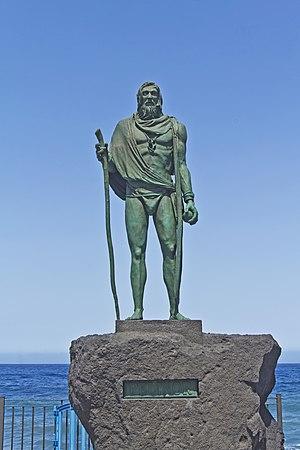
Pelinor est un roi guanche des îles Canaries du Menceyato de Icode à Tenerife.